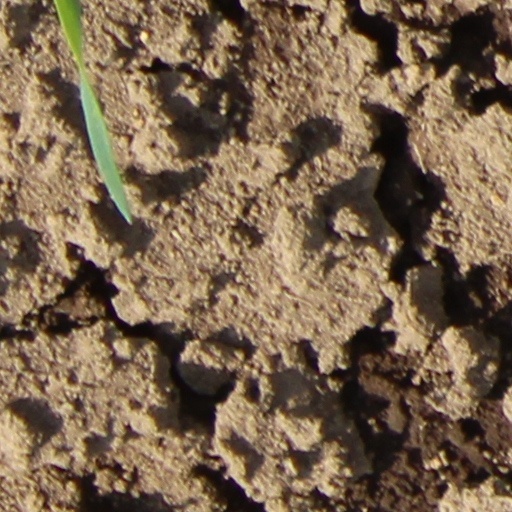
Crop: wheat